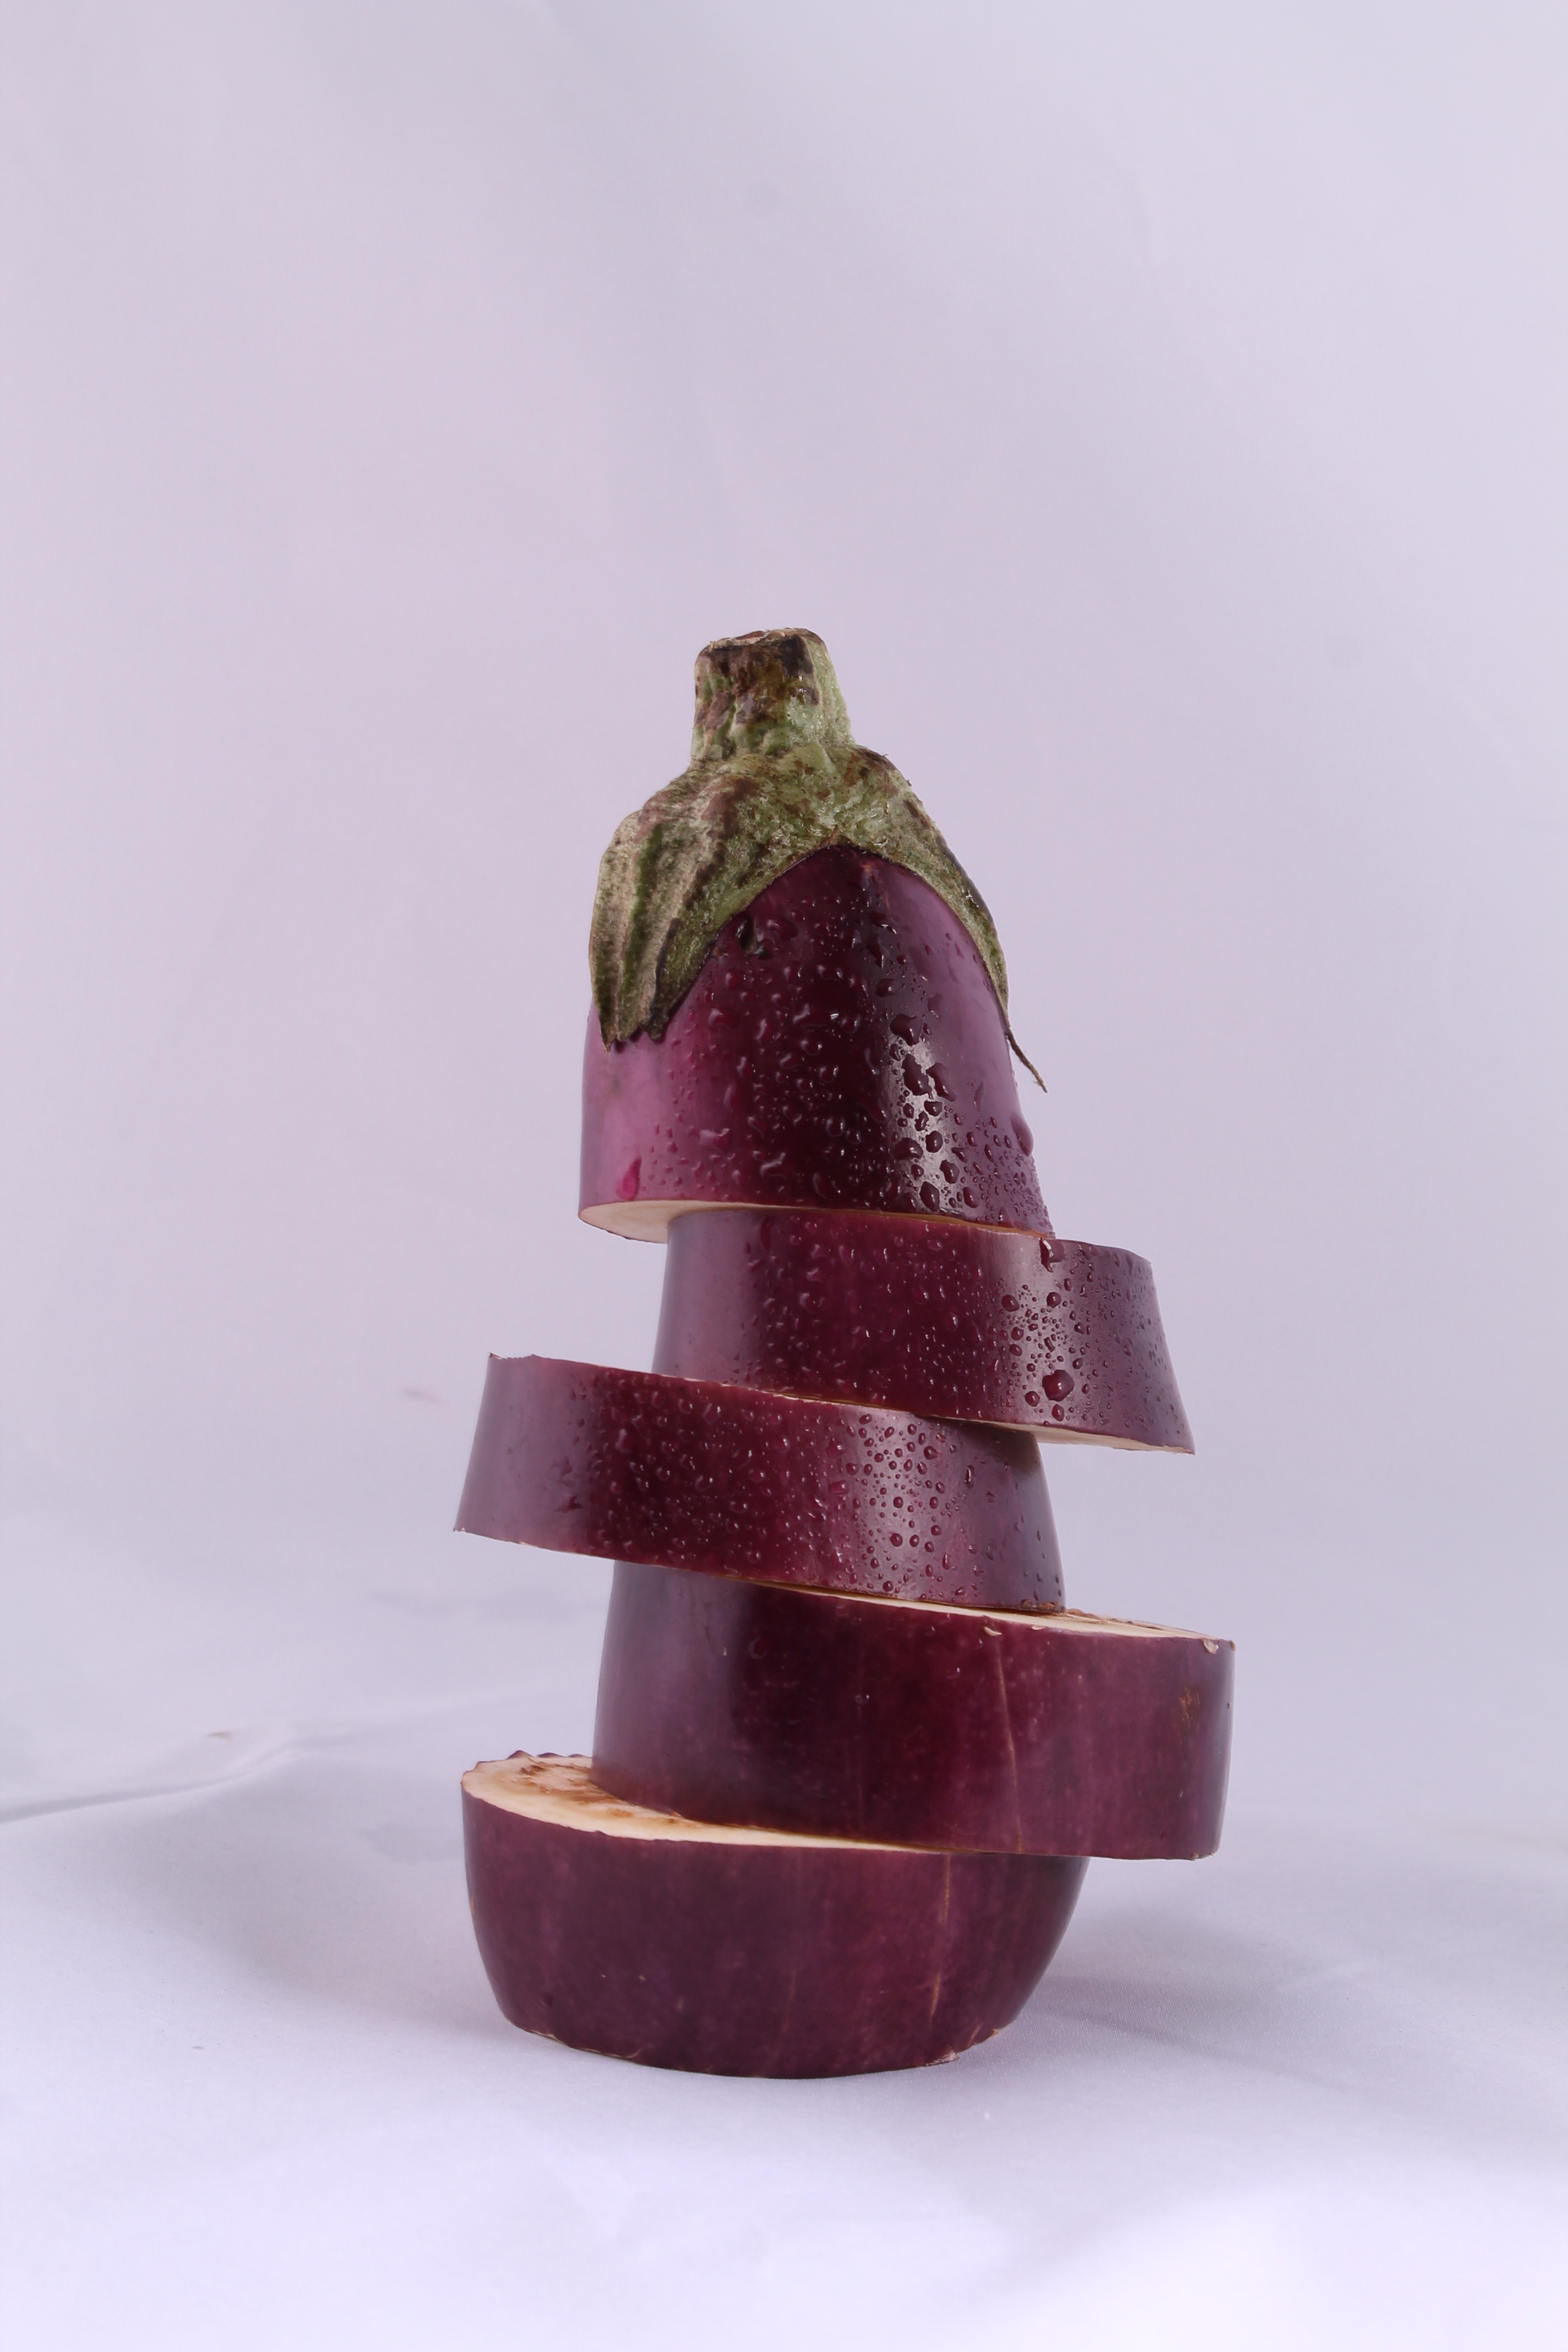
fruit, purple, food, produce, ceramic, pink, healthy, lighting, still life, textile, nutrition, shape, eggplant